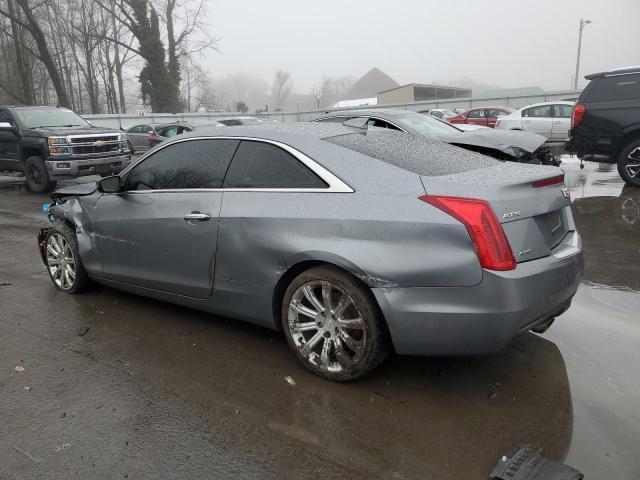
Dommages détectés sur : capot, aile avant gauche, porte avant gauche, aile arrière gauche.
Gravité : majeur